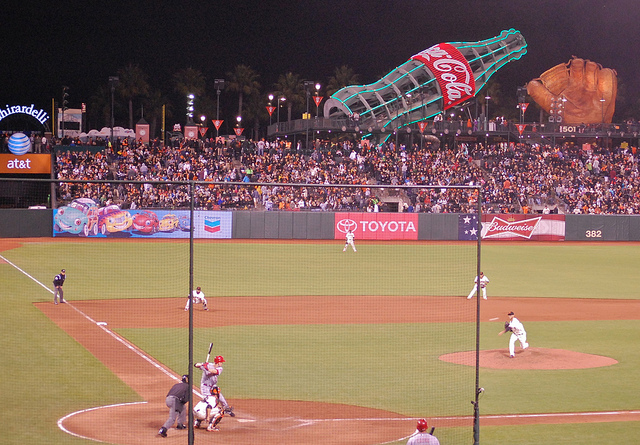
quang cảnh một buổi thi đấu bóng chày từ trên cao